Plymouth Church (Brooklyn)

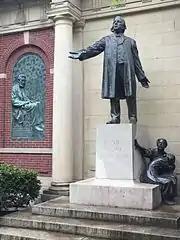
Beecher statue and Lincoln relief by Gutzon Borglum in the church garden.

Built in 1849–50, Plymouth Church is an example of 19th century urban tabernacle architecture with italianate and colonial motifs. Its layout, influenced by the Broadway Tabernacle in Manhattan, was designed by Joseph C. Wells – who was later one of the founders of the American Institute of Architects. The barn-like church building, with its pews arranged in an arc before the pulpit, resemble more an auditorium or theater than what had traditionally been considered a church. This open design was adopted by many evangelical Protestant churches throughout the United States in the second half of the 19th century.